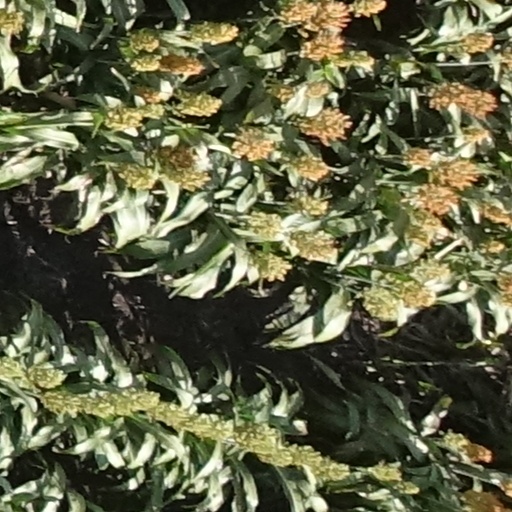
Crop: sorghum